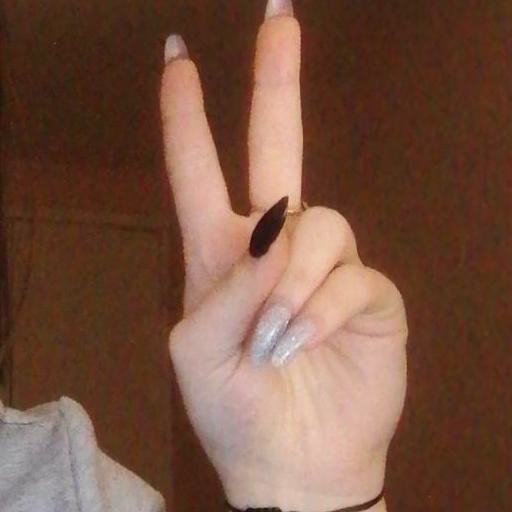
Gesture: peace